Tear down this wall!

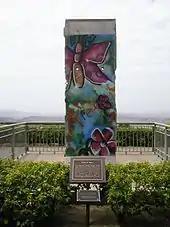

The speech received "relatively little coverage from the media", "Time" magazine wrote 20 years later. John Kornblum, senior US diplomat in Berlin at the time of Reagan's speech, and US Ambassador to Germany from 1997 to 2001, said "[The speech] wasn't really elevated to its current status until 1989, after the wall came down." East Germany's communist rulers were not impressed, dismissing the speech as "an absurd demonstration by a cold warrior", as later recalled by Politburo member Günter Schabowski. The Soviet press agency TASS accused Reagan of giving an "openly provocative, war-mongering speech."